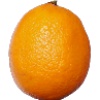
Label: lemon_meyer